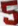
Number: 5